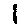
Label: 1